Beth Sarim

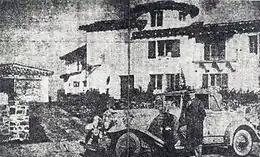
Rutherford with his Cadillac coupe in front of Beth Sarim

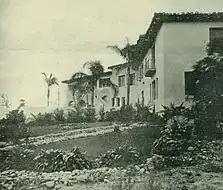
Beth Sarim as pictured in the Watchtower publication "The Messenger" in 1931

Rutherford moved into Beth Sarim in early 1930 and served as caretaker of the property awaiting the resurrection of the "princes". Newspapers of the time reported on Rutherford's lavish lifestyle, which included a 16-cylinder "Fisher Fleetwood" Cadillac coupe. The residence was cited by Olin R. Moyle, former legal counsel for Jehovah's Witnesses, in a letter to Rutherford in 1939, as one of the examples of "the difference between the accommodations furnished to you, and your personal attendants, compared with those furnished to some of your brethren".